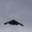
Label: airplane